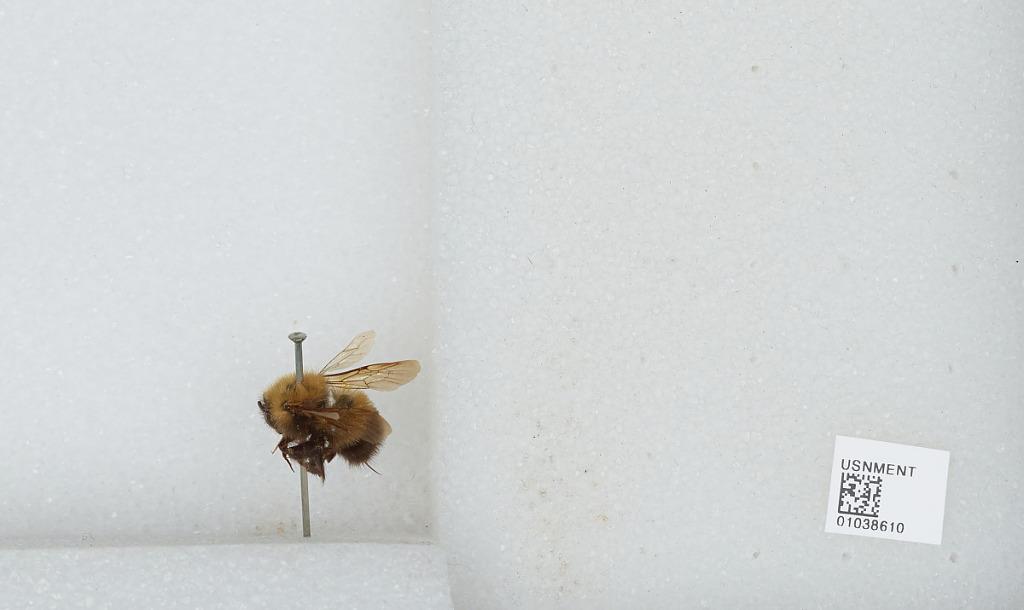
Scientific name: Bombus (Pyrobombus) perplexus Cresson
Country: United States